Khoekhoe

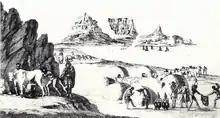
A Khoekhoe settlement in Table Bay, as depicted in an engraving in Abraham Bogaert's "Historische Reizen", 1711

The Northern Khoekhoe are sub divided into two groups, namely the Nama and the Damara, or ǂNūkhoen. Each of these two groups are further subdivided into several clans. The clans of Nama are: